Aetosauria

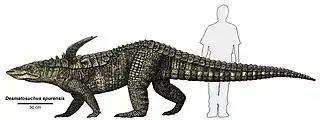
Life restoration and size diagram of "Desmatosuchus spurensis"

In most respects apart from their skull and armor, the skeletal anatomy of aetosaurs was fairly standard among other large Triassic pseudosuchians. The hindlimbs developed a "pillar-erect" limb posture similar to that seen in "rauisuchians", a related grade of carnivorous Triassic pseudosuchians ancestral to crocodylomorphs. A pillar-erect limb posture is one where the femur articulates vertically with the acetabulum of the hip, which is angled downward, so that the leg is positioned beneath the body and acts as a weight-bearing pillar. Nevertheless, there was likely significant variation in the hip structure of aetosaurs, and the forelimbs may have had a semi-sprawling 'hybrid' stance. While the hindlimb posture is similar to rauisuchians, other traits are more plesiomorphic (typical to ancestral pseudosuchians), such as the stout pelvis and broad, five-toed feet. The forelimbs were smaller than the hind limbs, and the radius in particular was much shorter than the humerus. Nevertheless, their low and heavy body shape requires that all aetosaurs were quadrupeds. They had multiple adaptations to strengthen the body in response to their heavy armor: the "iliofibularis" muscle attached to a lower position on the fibula, the fourth trochanter of the femur was enlarged, the transverse processes (rib attachments) developed into long massive pedestals, and the largest species even acquired hyposphene-hypantrum reinforcements between their vertebrae.